Fèlix Cardona i Puig

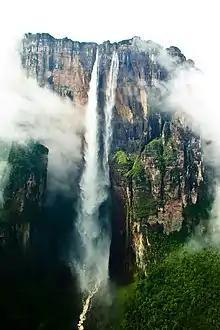
Angel Falls discovered by Cardona-Mundó.

Fèlix Cardona i Puig (Malgrat de Mar, Maresme, February 3, 1903 – Caracas, December 5, 1982) was a Spanish explorer of the Venezuelan Guyana.